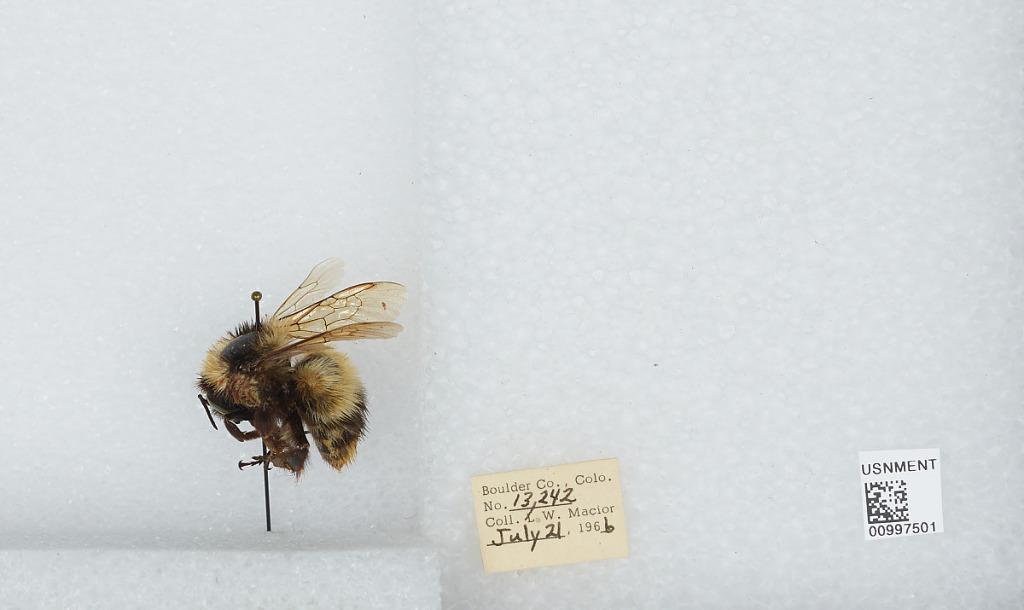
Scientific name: Bombus (Alpinobombus) balteatus Dahlbom
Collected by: L. Macior
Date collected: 1966-7-21
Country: United States
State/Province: Colorado
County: Boulder
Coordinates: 40.0275, -105.252